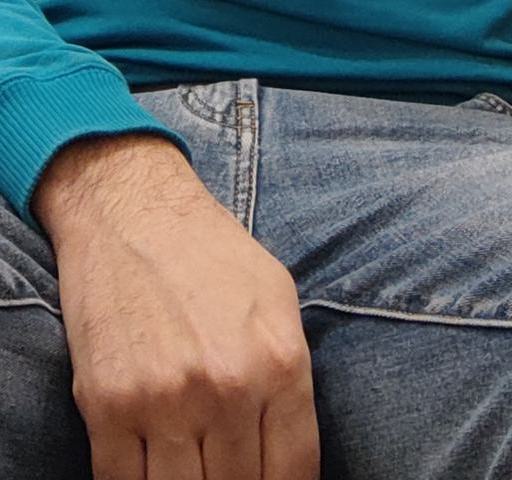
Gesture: no_gesture